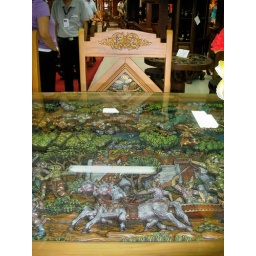
Glare is from the camera with the glass top. Can order this table in different wood tones.